Ohanabatake Station

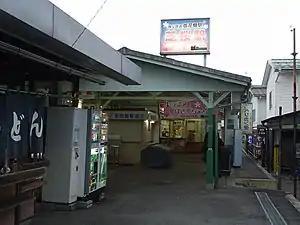
Ohanabatake Station, April 2009

is a passenger railway station located in the city of Chichibu, Saitama, Japan, operated by the private railway operator Chichibu Railway.